Letters on Sunspots

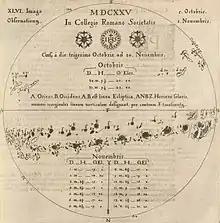
Scheiner's sunspots

As Cesi had feared, the hostile tone of the "Letters on Sunspots" towards Scheiner helped turn the Jesuits against Galileo. In 1619, Mario Guiducci published "A Discourse on Comets", which was actually mostly written by Galileo, and which included an attack on Scheiner, although its focus was the work of another Jesuit, Orazio Grassi. In 1623, Galileo wrote "Il Saggiatore" ("The Assayer"), which accused Scheiner of trying to steal Galileo's ideas.